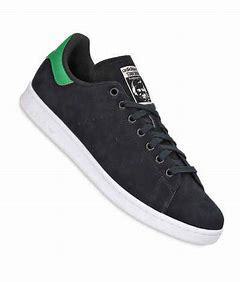
Brand: adidas
Model: Stan Smith Skate